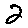
Label: 2